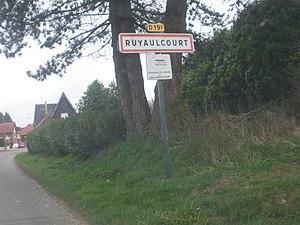
Une entrée de la commune de Ruyaulcourt.
Ruyaulcourt est une commune française située dans le département du Pas-de-Calais en région Hauts-de-France.